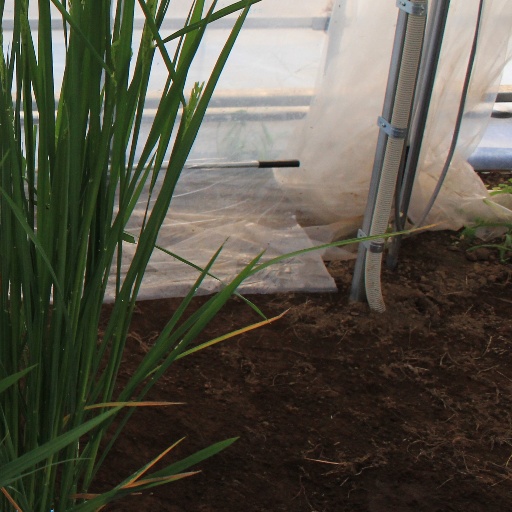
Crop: rice